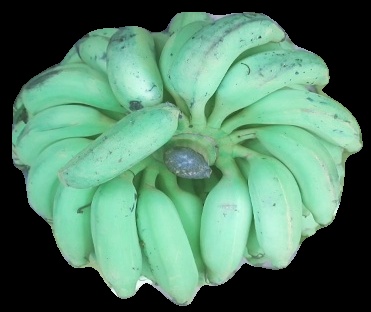
Variety: elakki-bale
Grade: grade2